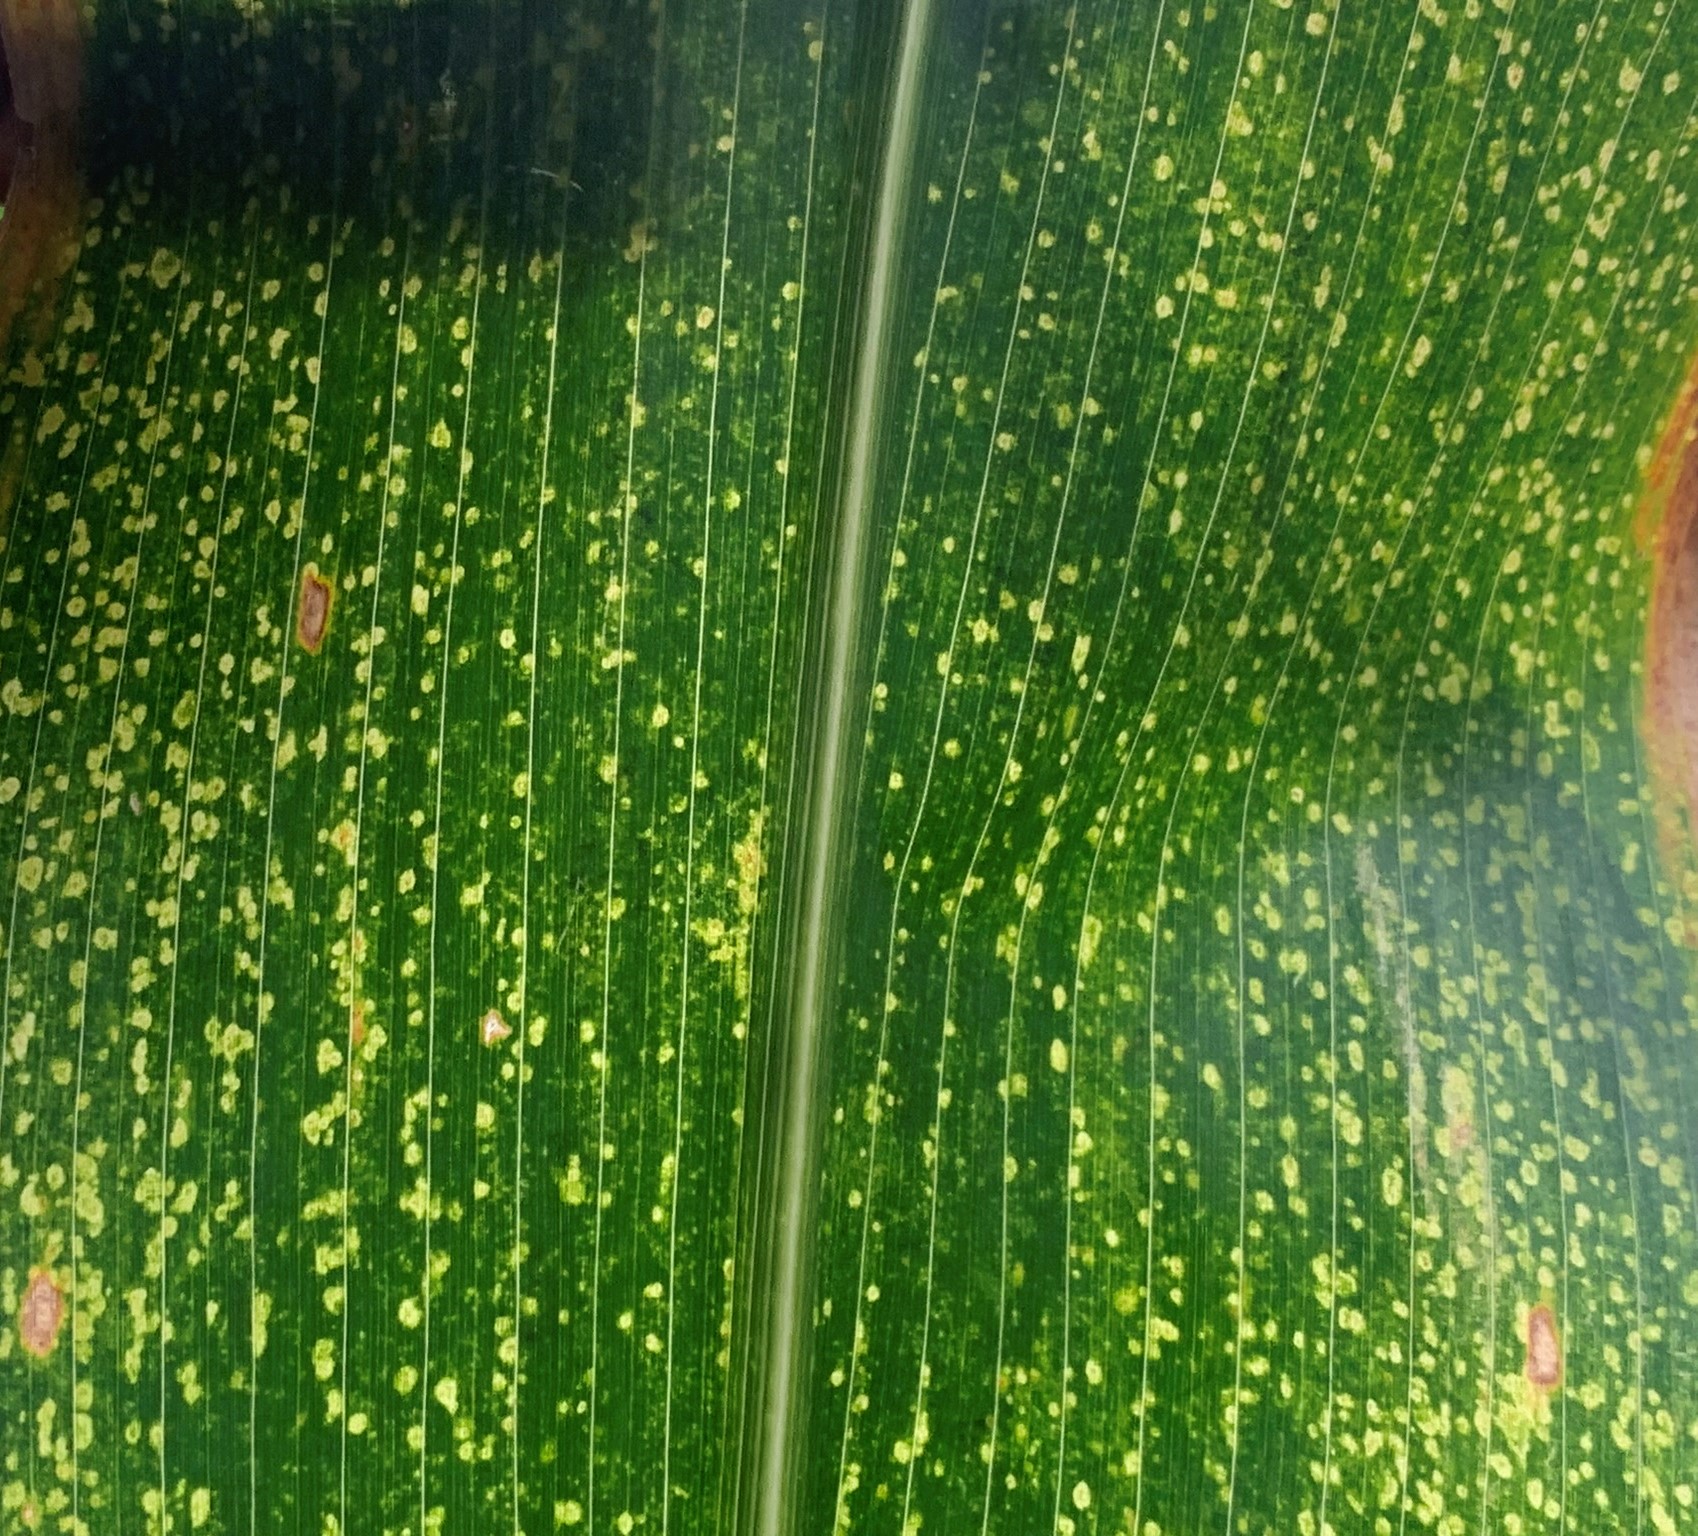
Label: MLN